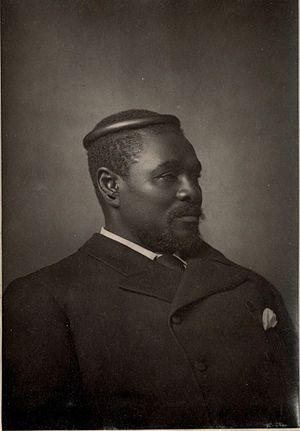
Cetshwayo kaMpande, aussi orthographié Cetawayo, Cetewayo, Cetywajo et Ketchwayo, né vers 1826, mort le 8 février 1884, est le roi de la nation zouloue du 1ᵉʳ septembre 1873 au 4 juillet 1879 et les a dirigés lors de la guerre anglo-zouloue de 1879.
Florence Caroline Dixie, est une voyageuse, correspondante de guerre et militante féministe britannique.